Liberty Fleet Day

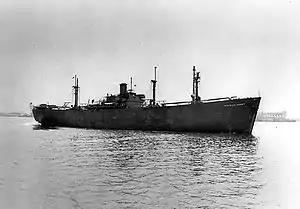
shortly after launching

Liberty Fleet Day was first observed on 27 September 1941, the day that 14 merchant ships were launched in shipyards across the United States under the Emergency Shipbuilding program. Among the ships launched was the first Liberty ship, SS "Patrick Henry". Some of the merchant ships were subsequently converted to other purposes, including as troop transports and a Royal Navy aircraft carrier. In addition to the merchant ships launched, the US Navy launched two destroyers at the Boston Navy Yard.